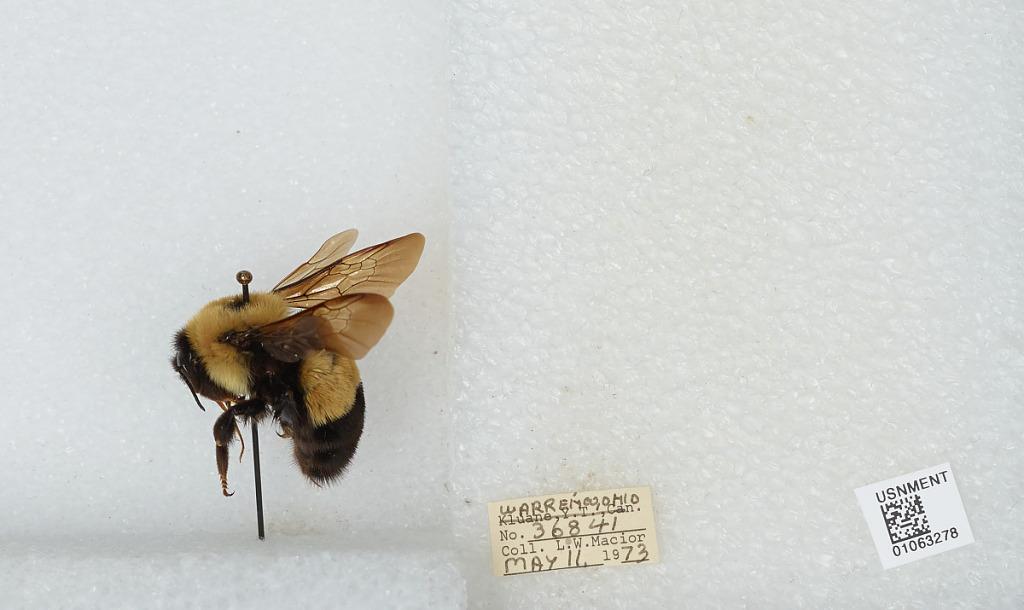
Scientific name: Bombus (Bombus) affinis Cresson
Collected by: L. Macior
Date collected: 1973-5-11
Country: United States
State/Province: Ohio
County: Warren
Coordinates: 39.4242, -84.1856